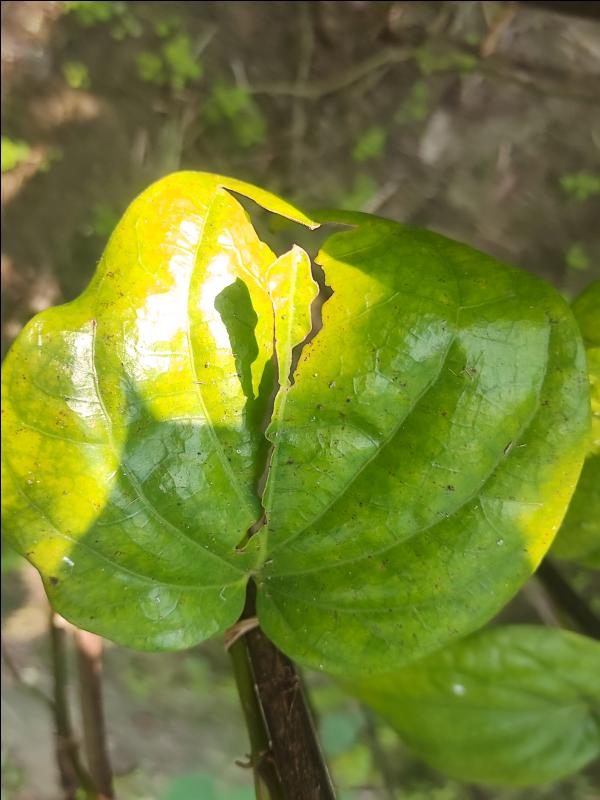
Label: Fungal_Brown_Spot_Disease